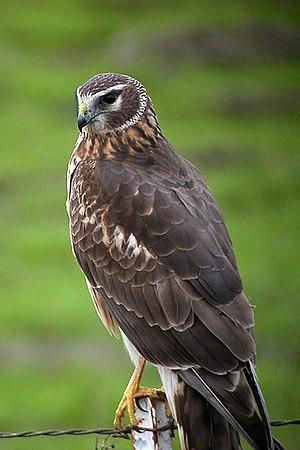
Le Busard des marais ou Busard d'Amérique est une espèce d'oiseaux de la famille des Accipitridae, souvent considérée comme sous-espèce du busard Saint-Martin. Son plumage est légèrement plus sombre que celui de ce dernier, chez les deux sexes.